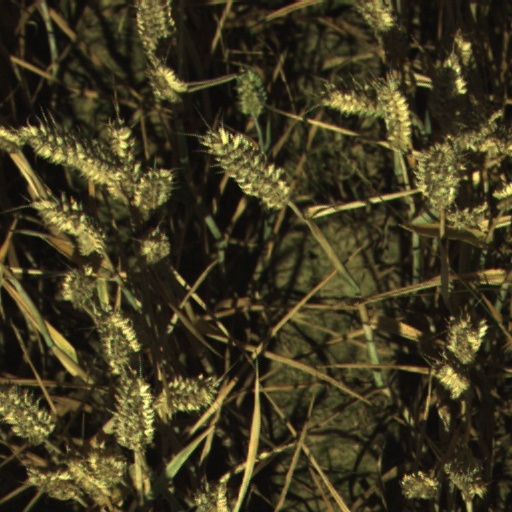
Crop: wheat